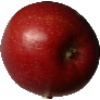
Label: Apple Braeburn 1